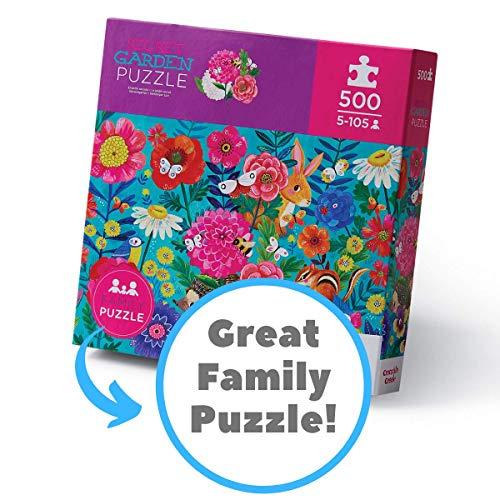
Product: Crocodile Creek - Secret Garden - 500Piece Jigsaw Puzzle for Ages 5 & Up
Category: Toys & Games | Puzzles | Jigsaw Puzzles
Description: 500 piece puzzle which is great for family.
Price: $9.98
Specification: ProductDimensions:18x24x0.1inches|ItemWeight:1.28pounds|ShippingWeight:1.3pounds(Viewshippingratesandpolicies)|ASIN:B07Q2X4P3K|Itemmodelnumber:28856|Manufacturerrecommendedage:5yearsandup